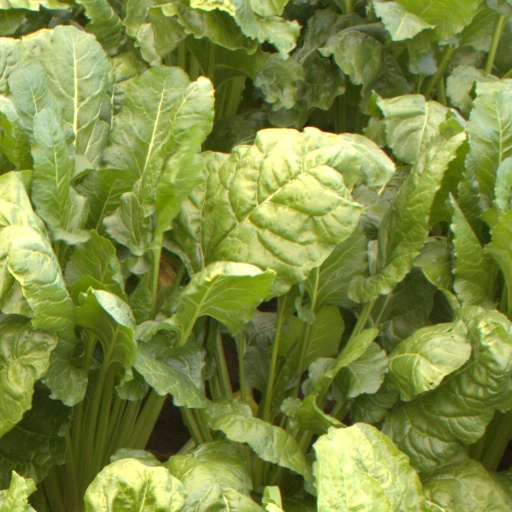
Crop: sugar beet